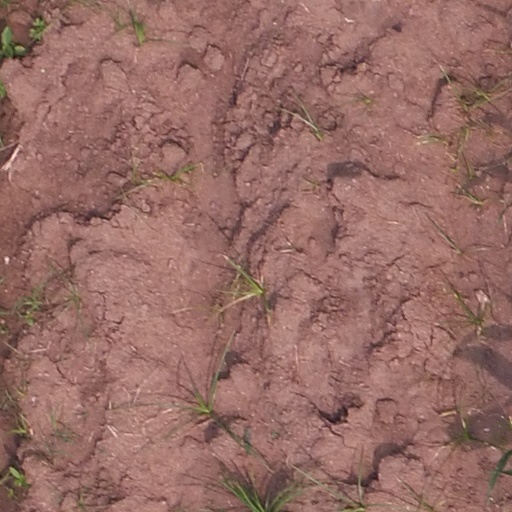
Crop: maize; corn